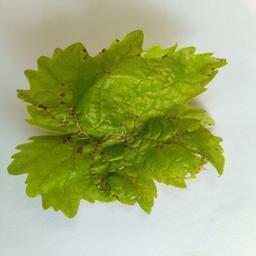
Label: Bacterial Leaf Spot